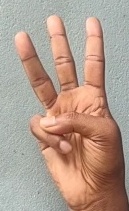
ASL sign: W